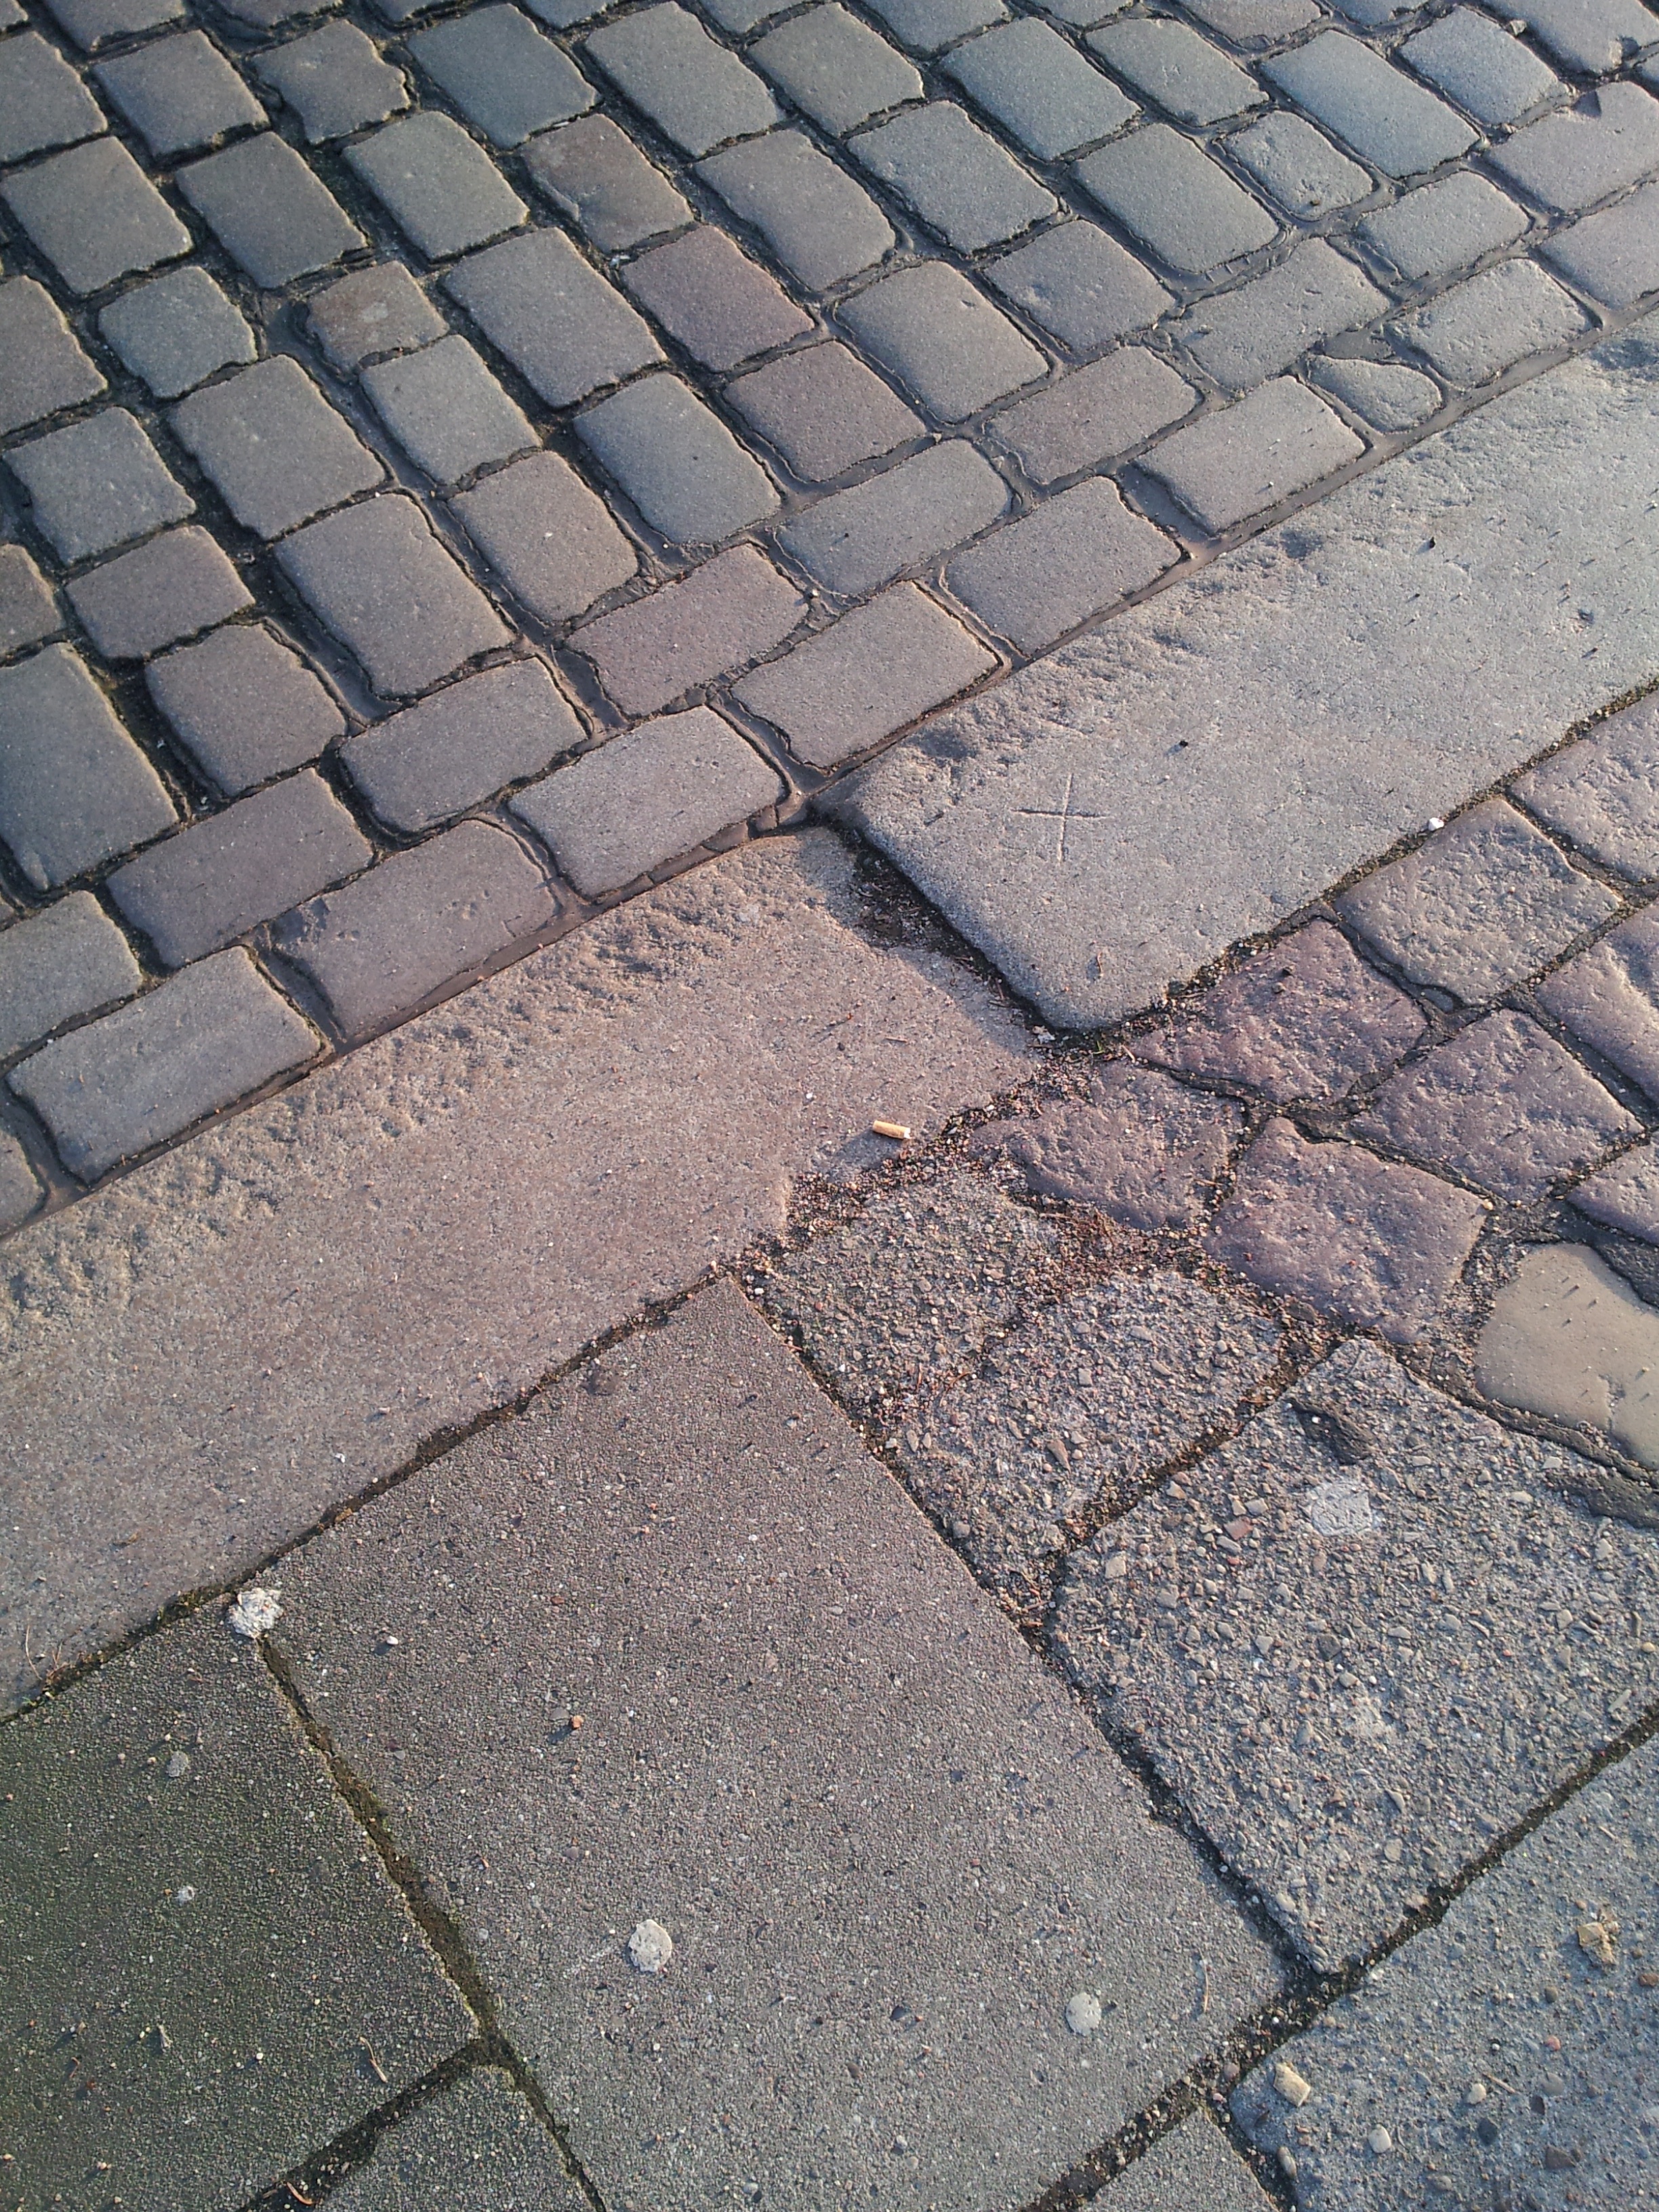
architecture, road, ground, texture, sidewalk, floor, roof, cobblestone, city, stone, asphalt, pavement, walkway, soil, brick, lane, material, public space, patch, cobblestones, driveway, topping, paving stones, flooring, road construction, pedestrian crossing, road surface, outdoor structure